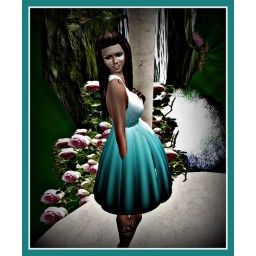
Just me standing with flowers behind me, I found this place somewhere in SL don't ask me where I found it in search.